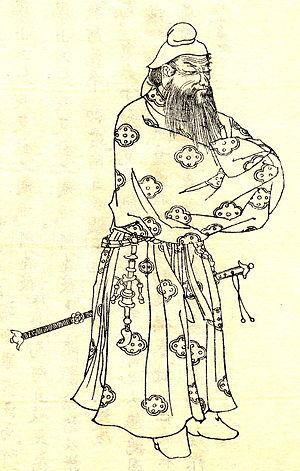
Takenouchi no Sukune ou Takeshiuchi no Sukune est un homme d'État japonais légendaire et un kami shinto.